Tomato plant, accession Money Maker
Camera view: tilt-top (135 deg); turntable rotation: 300 degrees
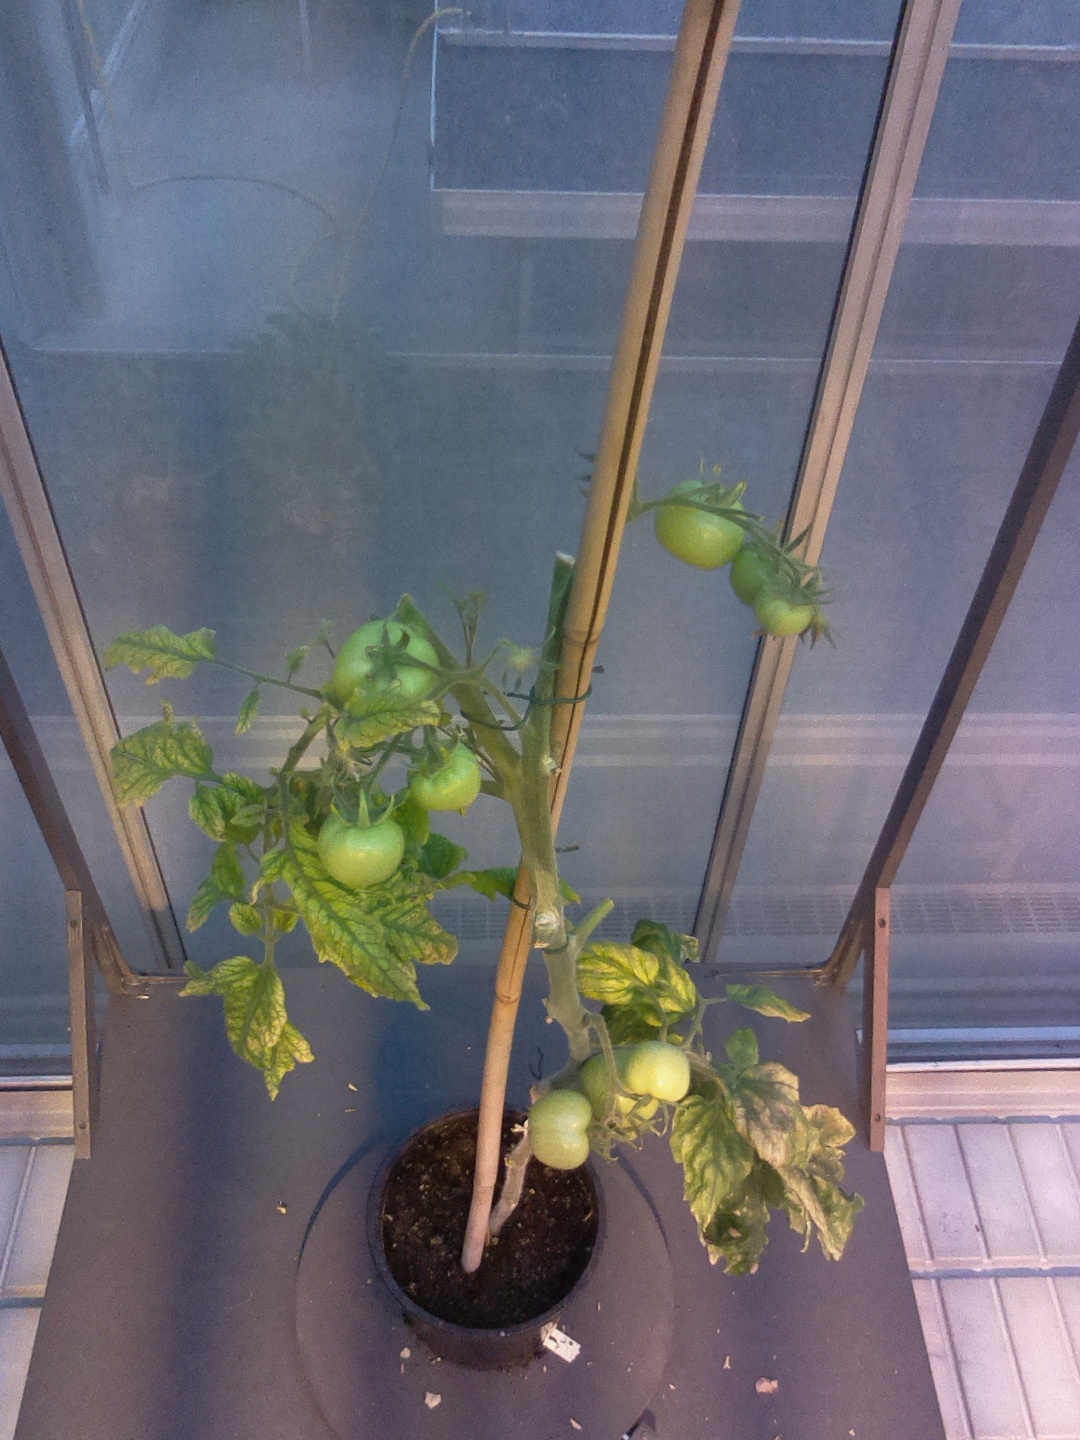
BBCH growth stage 79: 90% -100% of final fruit size